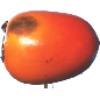
Label: Kaki 1